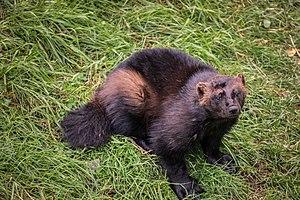
Un Carcajou (aussi appelé Glouton) au zoo sauvage de Saint-Félicien (Québec, Canada).
Le Glouton ou Carcajou, autrefois appelé Wolvérène, est un mammifère au régime alimentaire omnivore à dominance carnivore. Solitaire et farouche, on le trouve dans la taïga et la toundra d'Amérique du Nord et d'Eurasie.